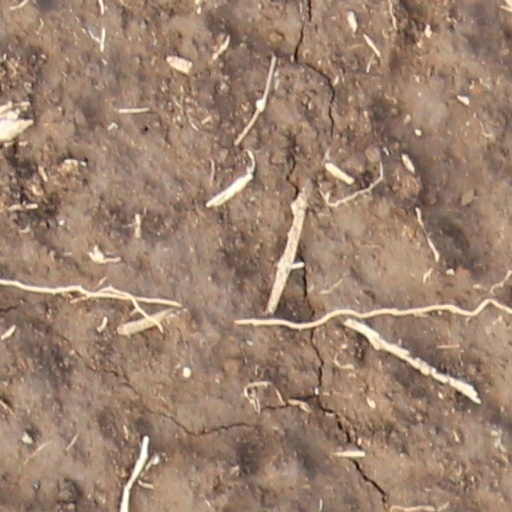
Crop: wheat